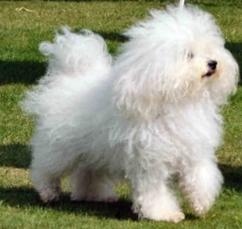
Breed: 249-n000101-Maltese_dog